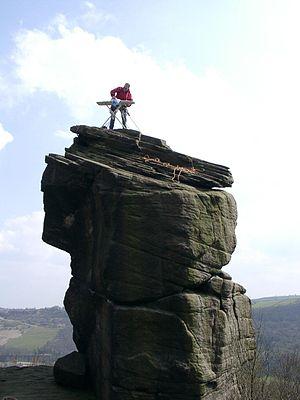
Le repassage extrême est un mélange de sport extrême et d'art de performance, dans lequel les adeptes installent une planche à repasser dans un lieu incongru, de préférence dangereux, pour repasser quelques vêtements. Le site officiel le décrit comme « un sport à haut risque qui combine les frissons d'une activité extrême et la satisfaction d'une chemise bien repassée. ».